Mark Mondesir

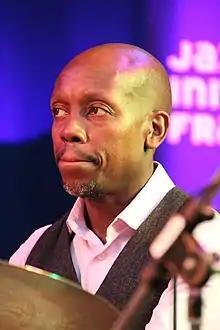
Mondesir in 2018

Mark Mondesir (born 12 December 1964) is an English jazz drummer. His brother, Michael Mondesir, is a bass guitarist.